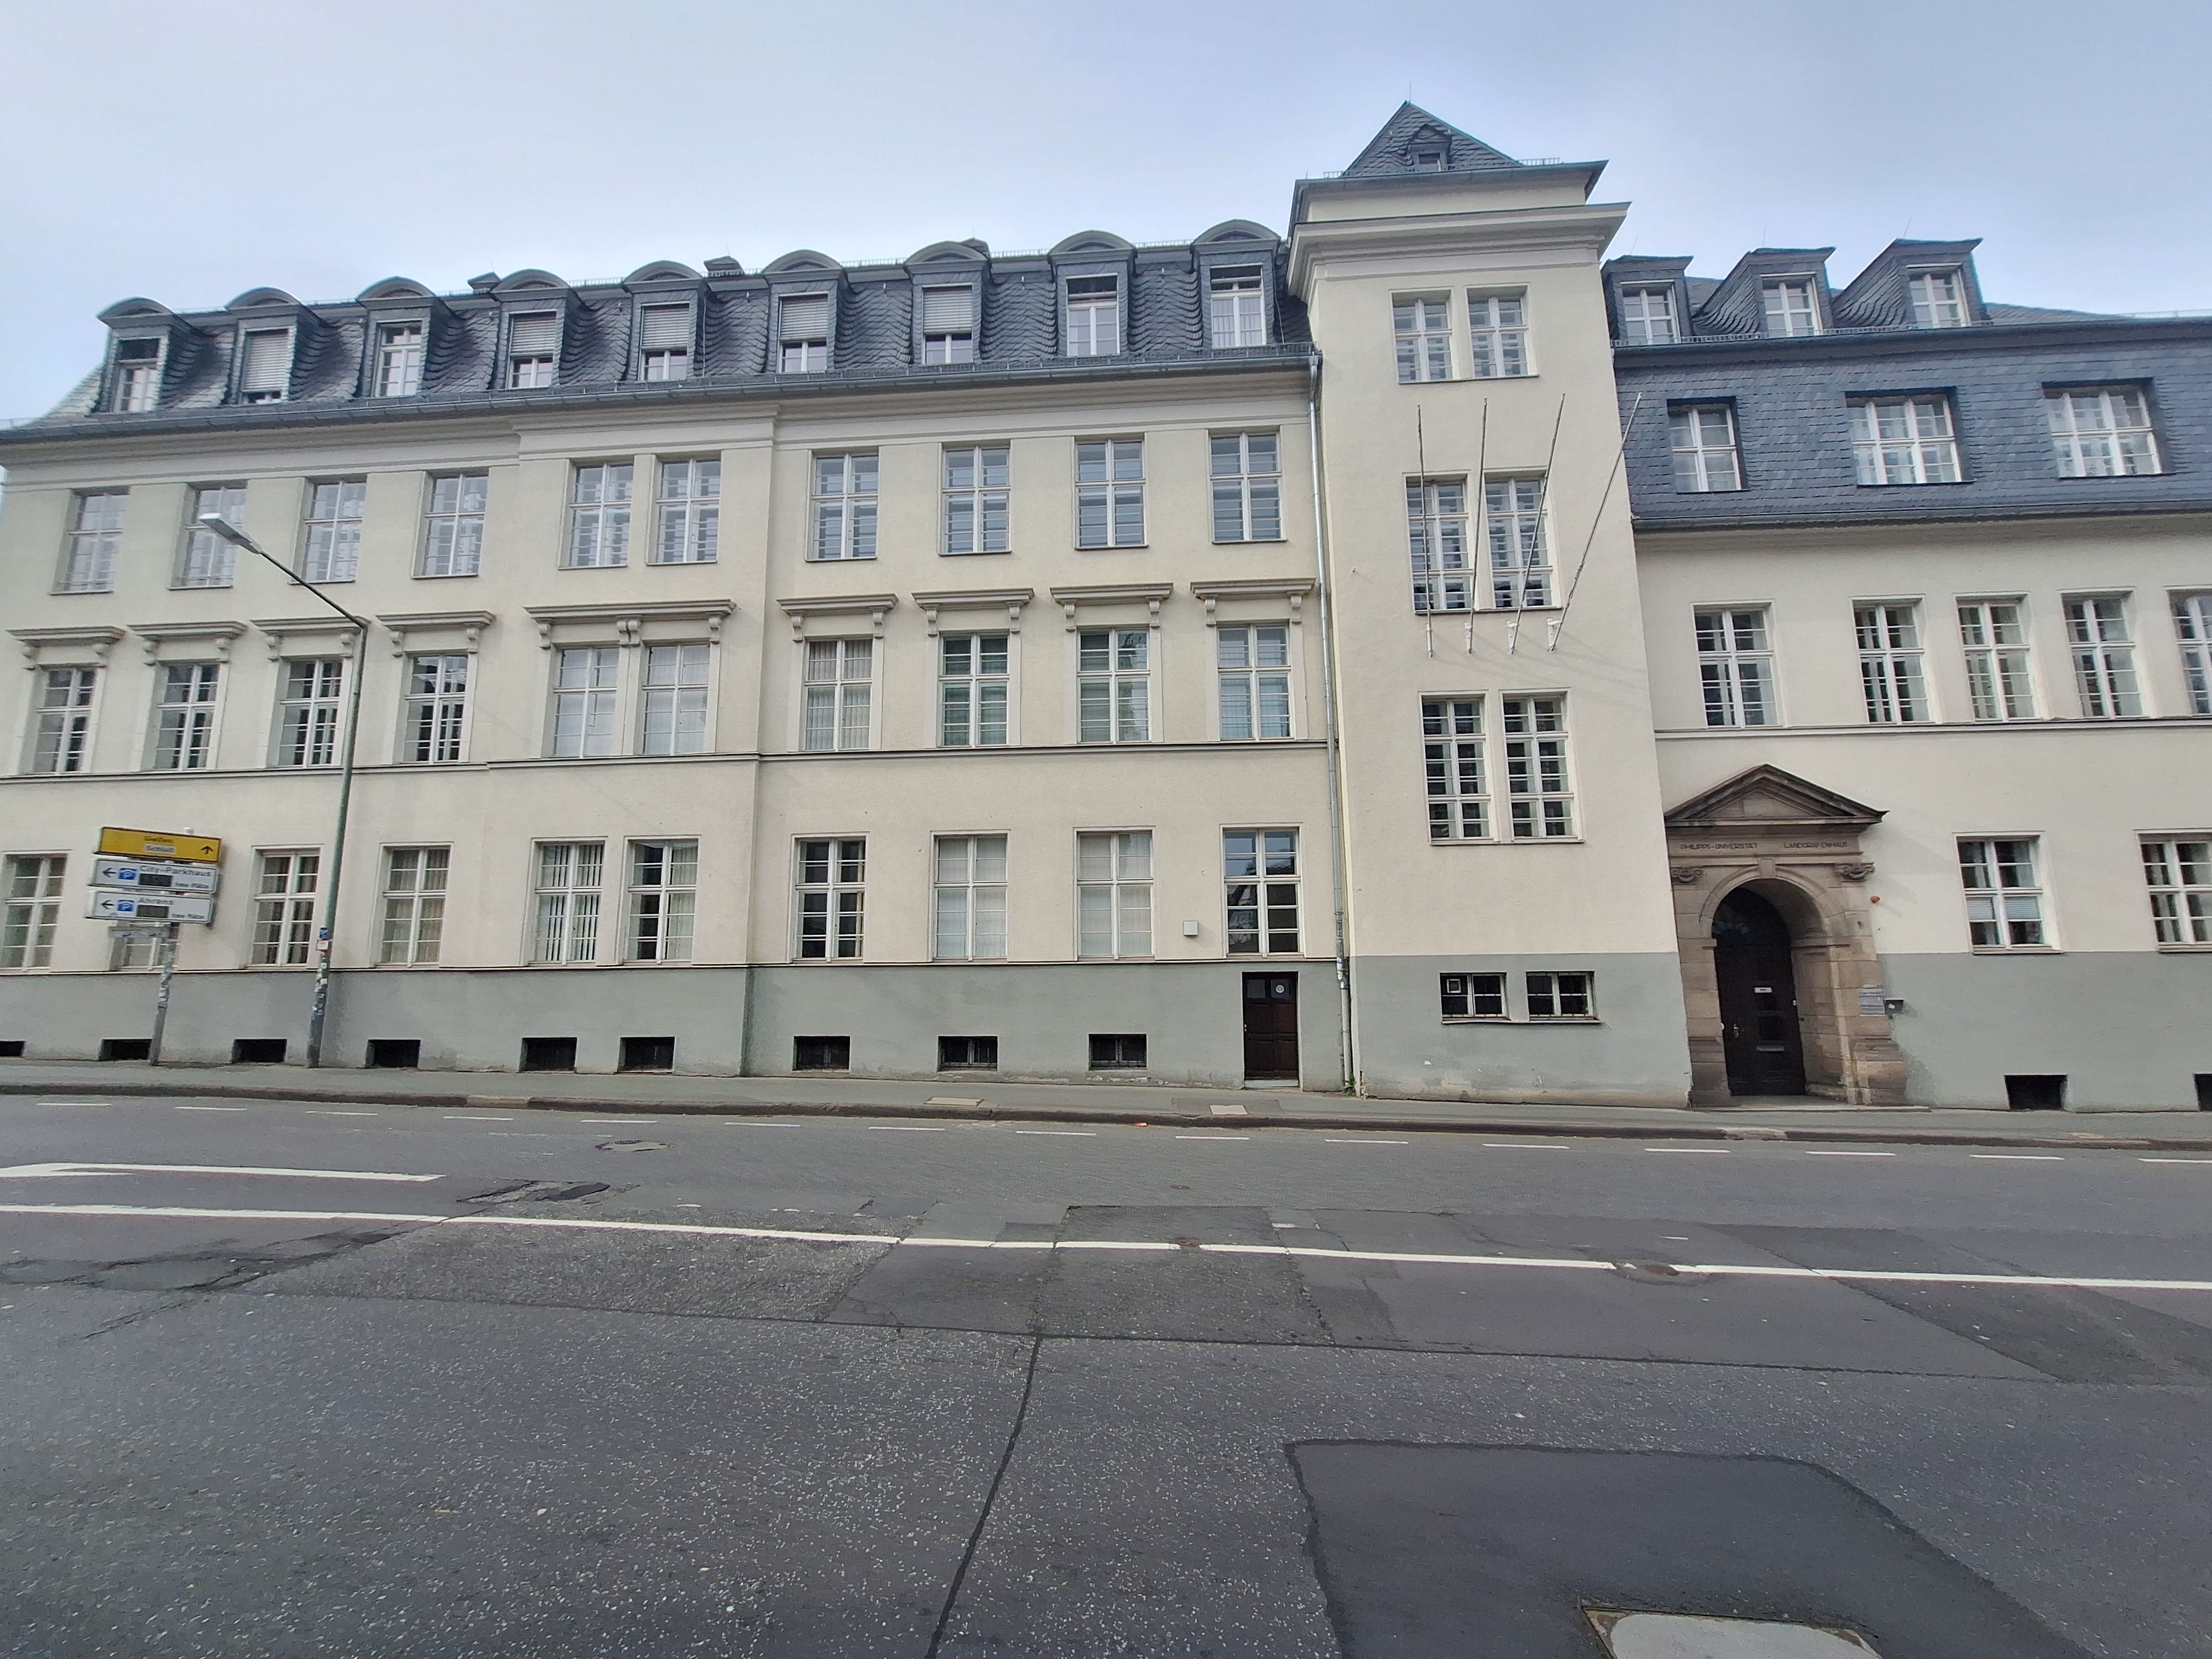
Building: Universitätsstraße 7